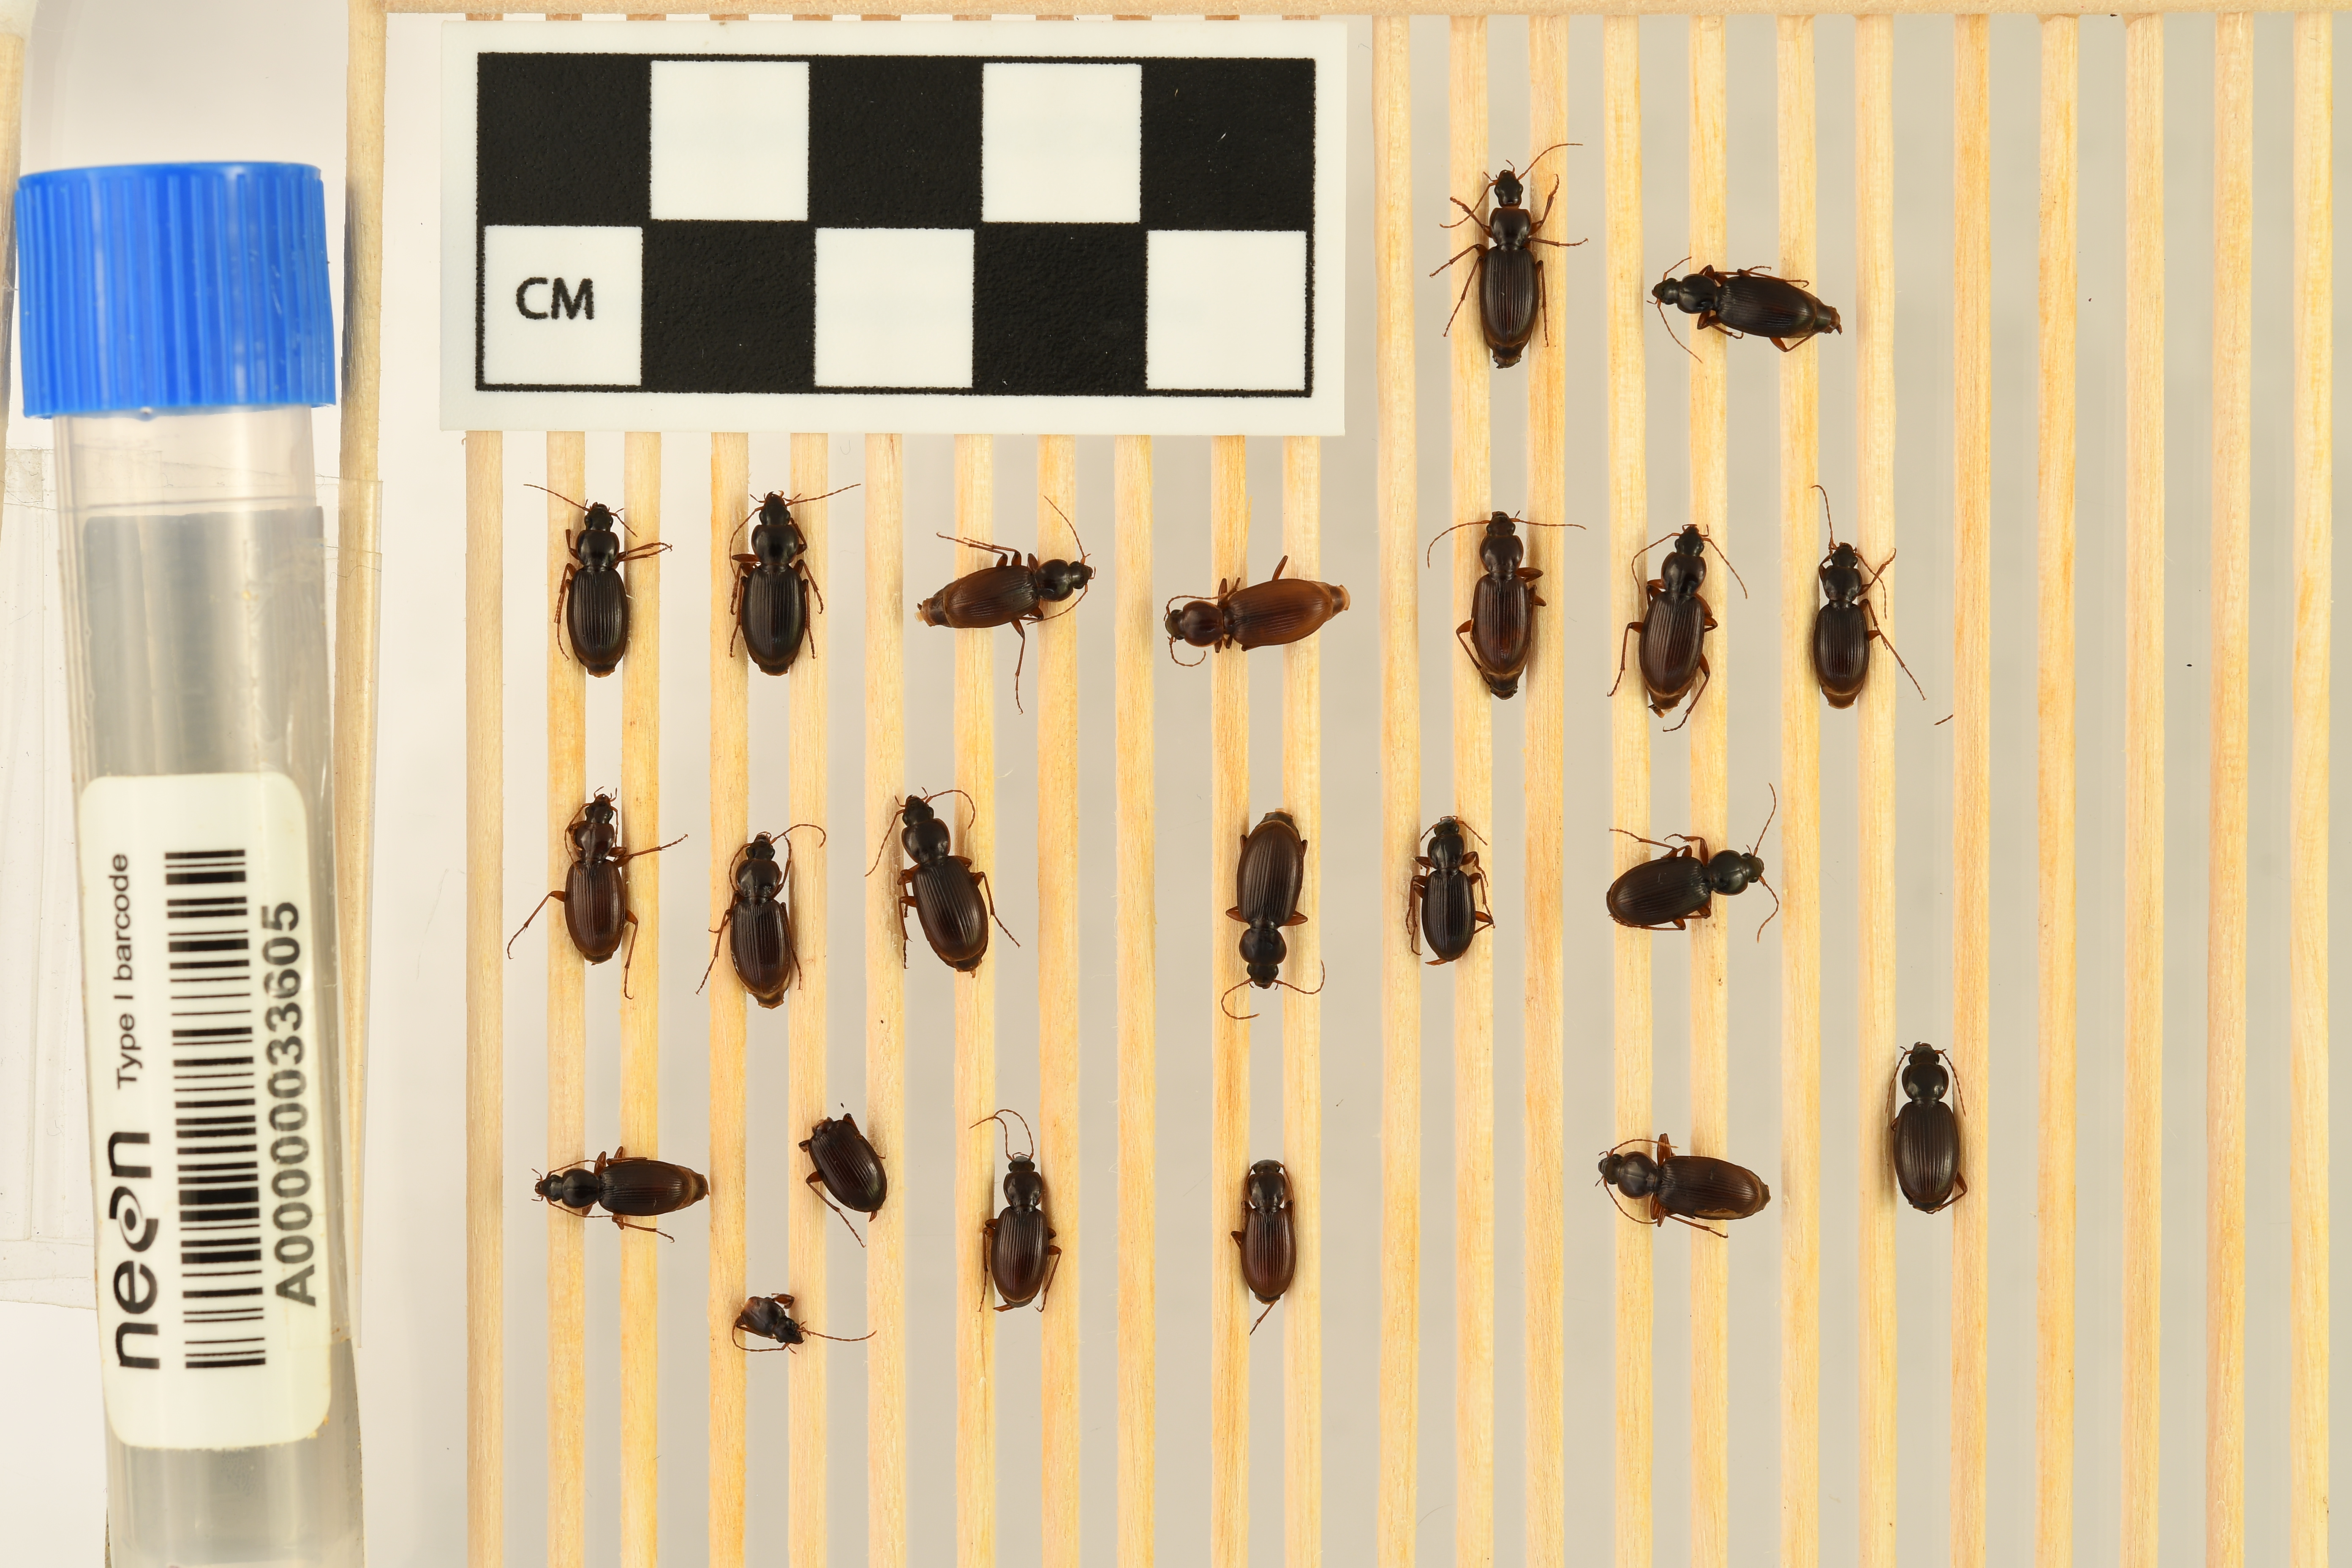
Synuchus impunctatus — Bartlett Experimental Forest NEON, plot BART_081. Beetle 12, ElytraLength: 0.5574 cm (lying flat: Yes)

Synuchus impunctatus — Bartlett Experimental Forest NEON, plot BART_081. Beetle 12, ElytraWidth: 0.2514 cm (lying flat: Yes)

Synuchus impunctatus — Bartlett Experimental Forest NEON, plot BART_081. Beetle 13, ElytraLength: 0.5297 cm (lying flat: Yes)

Synuchus impunctatus — Bartlett Experimental Forest NEON, plot BART_081. Beetle 13, ElytraWidth: 0.3037 cm (lying flat: Yes)

Synuchus impunctatus — Bartlett Experimental Forest NEON, plot BART_081. Beetle 14, ElytraLength: 0.4672 cm (lying flat: Yes)

Synuchus impunctatus — Bartlett Experimental Forest NEON, plot BART_081. Beetle 14, ElytraWidth: 0.2295 cm (lying flat: Yes)

Synuchus impunctatus — Bartlett Experimental Forest NEON, plot BART_081. Beetle 15, ElytraLength: 0.5528 cm (lying flat: Yes)

Synuchus impunctatus — Bartlett Experimental Forest NEON, plot BART_081. Beetle 15, ElytraWidth: 0.2942 cm (lying flat: Yes)

Synuchus impunctatus — Bartlett Experimental Forest NEON, plot BART_081. Beetle 16, ElytraWidth: 0.2213 cm (lying flat: Yes)

Synuchus impunctatus — Bartlett Experimental Forest NEON, plot BART_081. Beetle 16, ElytraLength: 0.4836 cm (lying flat: Yes)

Synuchus impunctatus — Bartlett Experimental Forest NEON, plot BART_081. Beetle 17, ElytraWidth: 0.2277 cm (lying flat: Yes)

Synuchus impunctatus — Bartlett Experimental Forest NEON, plot BART_081. Beetle 17, ElytraLength: 0.5319 cm (lying flat: Yes)

Synuchus impunctatus — Bartlett Experimental Forest NEON, plot BART_081. Beetle 18, ElytraLength: 0.5169 cm (lying flat: Yes)

Synuchus impunctatus — Bartlett Experimental Forest NEON, plot BART_081. Beetle 18, ElytraWidth: 0.2399 cm (lying flat: Yes)

Synuchus impunctatus — Bartlett Experimental Forest NEON, plot BART_081. Beetle 19, ElytraLength: 0.4999 cm (lying flat: Yes)

Synuchus impunctatus — Bartlett Experimental Forest NEON, plot BART_081. Beetle 19, ElytraWidth: 0.2296 cm (lying flat: Yes)

Synuchus impunctatus — Bartlett Experimental Forest NEON, plot BART_081. Beetle 20, ElytraLength: 0.5622 cm (lying flat: Yes)

Synuchus impunctatus — Bartlett Experimental Forest NEON, plot BART_081. Beetle 20, ElytraWidth: 0.2925 cm (lying flat: Yes)

Synuchus impunctatus — Bartlett Experimental Forest NEON, plot BART_081. Beetle 21, ElytraWidth: 0.2623 cm (lying flat: Yes)

Synuchus impunctatus — Bartlett Experimental Forest NEON, plot BART_081. Beetle 21, ElytraLength: 0.5738 cm (lying flat: Yes)

Synuchus impunctatus — Bartlett Experimental Forest NEON, plot BART_081. Beetle 1, ElytraLength: 0.574 cm (lying flat: Yes)

Synuchus impunctatus — Bartlett Experimental Forest NEON, plot BART_081. Beetle 1, ElytraWidth: 0.2349 cm (lying flat: Yes)

Synuchus impunctatus — Bartlett Experimental Forest NEON, plot BART_081. Beetle 2, ElytraLength: 0.5849 cm (lying flat: Yes)

Synuchus impunctatus — Bartlett Experimental Forest NEON, plot BART_081. Beetle 2, ElytraWidth: 0.2103 cm (lying flat: Yes)

Synuchus impunctatus — Bartlett Experimental Forest NEON, plot BART_081. Beetle 3, ElytraLength: 0.5391 cm (lying flat: Yes)

Synuchus impunctatus — Bartlett Experimental Forest NEON, plot BART_081. Beetle 3, ElytraWidth: 0.2261 cm (lying flat: Yes)

Synuchus impunctatus — Bartlett Experimental Forest NEON, plot BART_081. Beetle 4, ElytraLength: 0.5566 cm (lying flat: Yes)

Synuchus impunctatus — Bartlett Experimental Forest NEON, plot BART_081. Beetle 4, ElytraWidth: 0.2523 cm (lying flat: Yes)

Synuchus impunctatus — Bartlett Experimental Forest NEON, plot BART_081. Beetle 5, ElytraLength: 0.5484 cm (lying flat: Yes)

Synuchus impunctatus — Bartlett Experimental Forest NEON, plot BART_081. Beetle 5, ElytraWidth: 0.251 cm (lying flat: Yes)

Synuchus impunctatus — Bartlett Experimental Forest NEON, plot BART_081. Beetle 6, ElytraLength: 0.602 cm (lying flat: Yes)

Synuchus impunctatus — Bartlett Experimental Forest NEON, plot BART_081. Beetle 6, ElytraWidth: 0.266 cm (lying flat: Yes)

Synuchus impunctatus — Bartlett Experimental Forest NEON, plot BART_081. Beetle 7, ElytraLength: 0.5653 cm (lying flat: Yes)

Synuchus impunctatus — Bartlett Experimental Forest NEON, plot BART_081. Beetle 7, ElytraWidth: 0.261 cm (lying flat: Yes)

Synuchus impunctatus — Bartlett Experimental Forest NEON, plot BART_081. Beetle 8, ElytraLength: 0.5904 cm (lying flat: Yes)

Synuchus impunctatus — Bartlett Experimental Forest NEON, plot BART_081. Beetle 8, ElytraWidth: 0.2449 cm (lying flat: Yes)

Synuchus impunctatus — Bartlett Experimental Forest NEON, plot BART_081. Beetle 9, ElytraLength: 0.5131 cm (lying flat: Yes)

Synuchus impunctatus — Bartlett Experimental Forest NEON, plot BART_081. Beetle 9, ElytraWidth: 0.2174 cm (lying flat: Yes)

Synuchus impunctatus — Bartlett Experimental Forest NEON, plot BART_081. Beetle 10, ElytraLength: 0.5392 cm (lying flat: Yes)

Synuchus impunctatus — Bartlett Experimental Forest NEON, plot BART_081. Beetle 10, ElytraWidth: 0.2523 cm (lying flat: Yes)

Synuchus impunctatus — Bartlett Experimental Forest NEON, plot BART_081. Beetle 11, ElytraWidth: 0.2449 cm (lying flat: Yes)

Synuchus impunctatus — Bartlett Experimental Forest NEON, plot BART_081. Beetle 11, ElytraLength: 0.5489 cm (lying flat: Yes)

Synuchus impunctatus — Bartlett Experimental Forest NEON, plot BART_081. Beetle 12, ElytraLength: 0.5802 cm (lying flat: Yes)

Synuchus impunctatus — Bartlett Experimental Forest NEON, plot BART_081. Beetle 12, ElytraWidth: 0.2649 cm (lying flat: Yes)

Synuchus impunctatus — Bartlett Experimental Forest NEON, plot BART_081. Beetle 13, ElytraLength: 0.5976 cm (lying flat: Yes)

Synuchus impunctatus — Bartlett Experimental Forest NEON, plot BART_081. Beetle 13, ElytraWidth: 0.2459 cm (lying flat: Yes)

Synuchus impunctatus — Bartlett Experimental Forest NEON, plot BART_081. Beetle 14, ElytraLength: 0.5133 cm (lying flat: Yes)

Synuchus impunctatus — Bartlett Experimental Forest NEON, plot BART_081. Beetle 14, ElytraWidth: 0.2087 cm (lying flat: Yes)

Synuchus impunctatus — Bartlett Experimental Forest NEON, plot BART_081. Beetle 15, ElytraLength: 0.5736 cm (lying flat: Yes)

Synuchus impunctatus — Bartlett Experimental Forest NEON, plot BART_081. Beetle 15, ElytraWidth: 0.2594 cm (lying flat: Yes)

Synuchus impunctatus — Bartlett Experimental Forest NEON, plot BART_081. Beetle 16, ElytraWidth: 0.2089 cm (lying flat: Yes)

Synuchus impunctatus — Bartlett Experimental Forest NEON, plot BART_081. Beetle 16, ElytraLength: 0.5218 cm (lying flat: Yes)

Synuchus impunctatus — Bartlett Experimental Forest NEON, plot BART_081. Beetle 17, ElytraWidth: 0.2436 cm (lying flat: Yes)

Synuchus impunctatus — Bartlett Experimental Forest NEON, plot BART_081. Beetle 17, ElytraLength: 0.5475 cm (lying flat: Yes)

Synuchus impunctatus — Bartlett Experimental Forest NEON, plot BART_081. Beetle 18, ElytraLength: 0.5589 cm (lying flat: Yes)

Synuchus impunctatus — Bartlett Experimental Forest NEON, plot BART_081. Beetle 18, ElytraWidth: 0.2354 cm (lying flat: Yes)

Synuchus impunctatus — Bartlett Experimental Forest NEON, plot BART_081. Beetle 19, ElytraLength: 0.5044 cm (lying flat: Yes)

Synuchus impunctatus — Bartlett Experimental Forest NEON, plot BART_081. Beetle 19, ElytraWidth: 0.2174 cm (lying flat: Yes)

Synuchus impunctatus — Bartlett Experimental Forest NEON, plot BART_081. Beetle 20, ElytraLength: 0.6062 cm (lying flat: Yes)

Synuchus impunctatus — Bartlett Experimental Forest NEON, plot BART_081. Beetle 20, ElytraWidth: 0.2546 cm (lying flat: Yes)

Synuchus impunctatus — Bartlett Experimental Forest NEON, plot BART_081. Beetle 21, ElytraWidth: 0.2436 cm (lying flat: Yes)

Synuchus impunctatus — Bartlett Experimental Forest NEON, plot BART_081. Beetle 21, ElytraLength: 0.6 cm (lying flat: Yes)